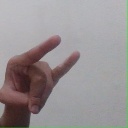
अक्षर: च